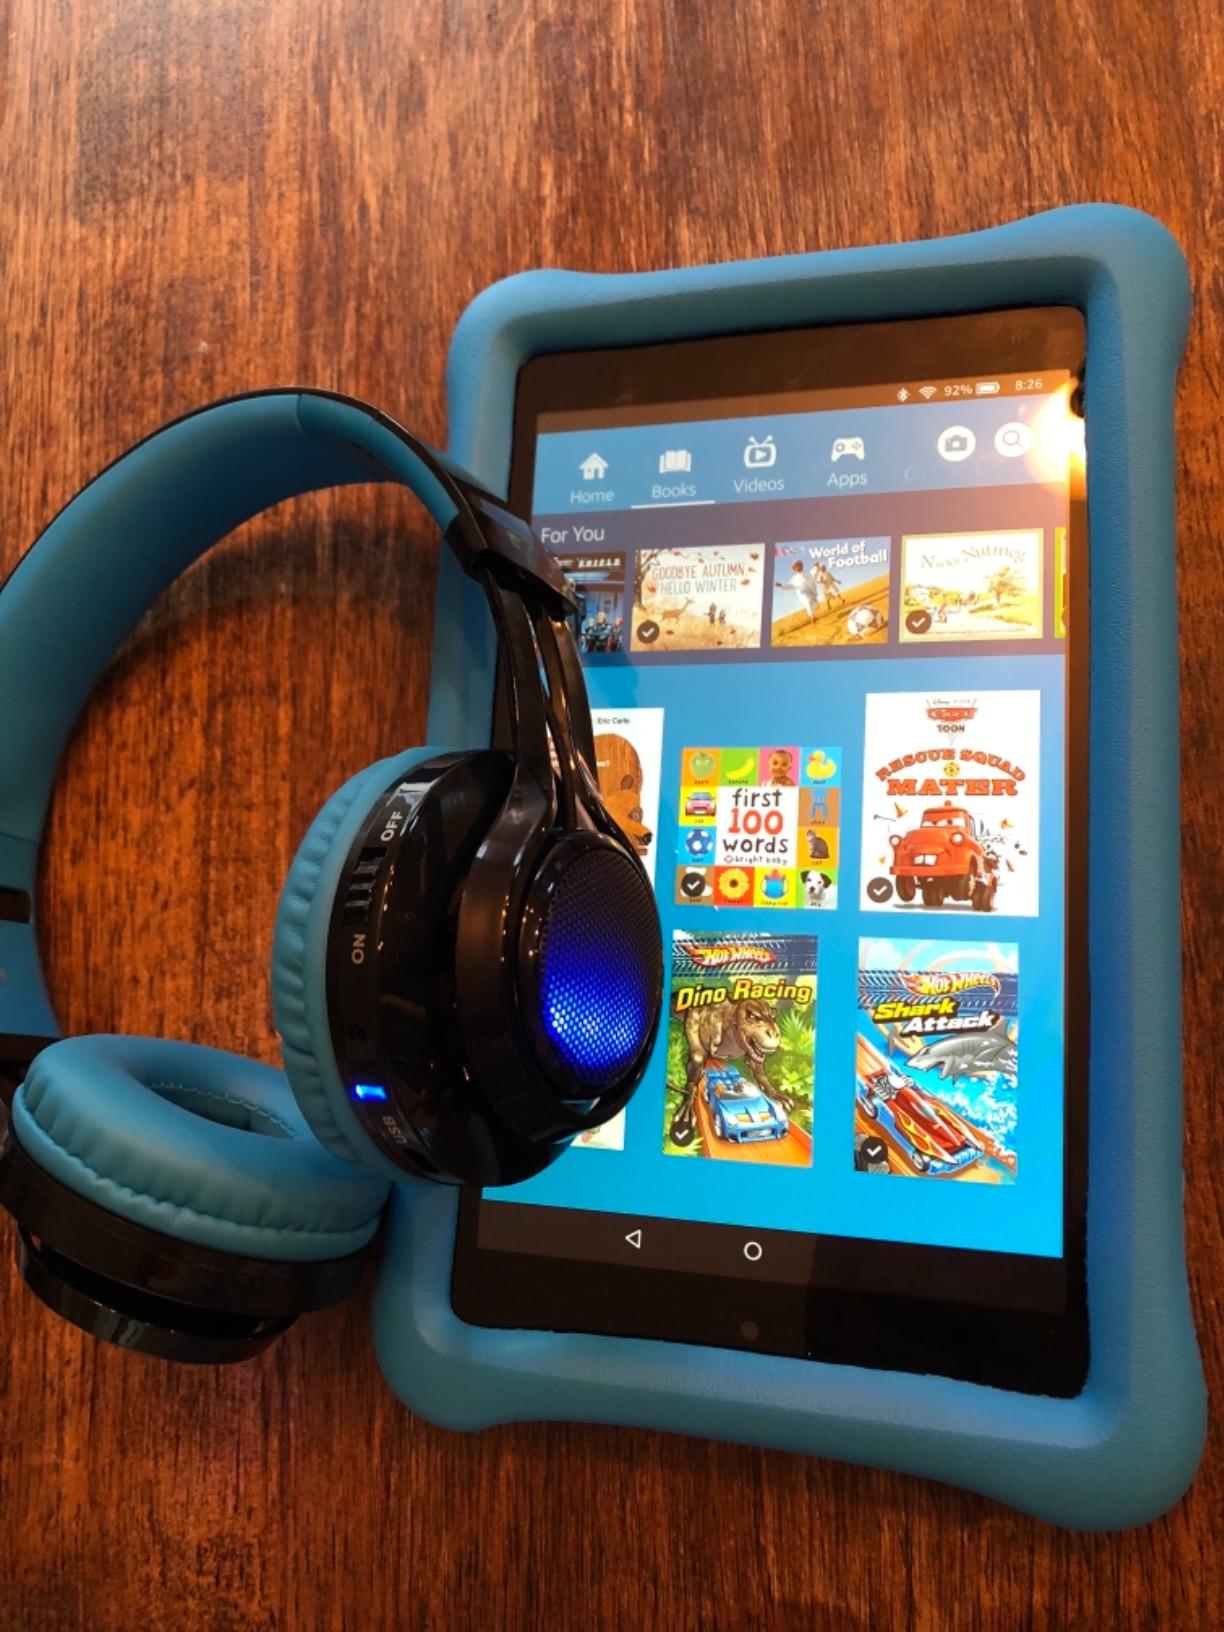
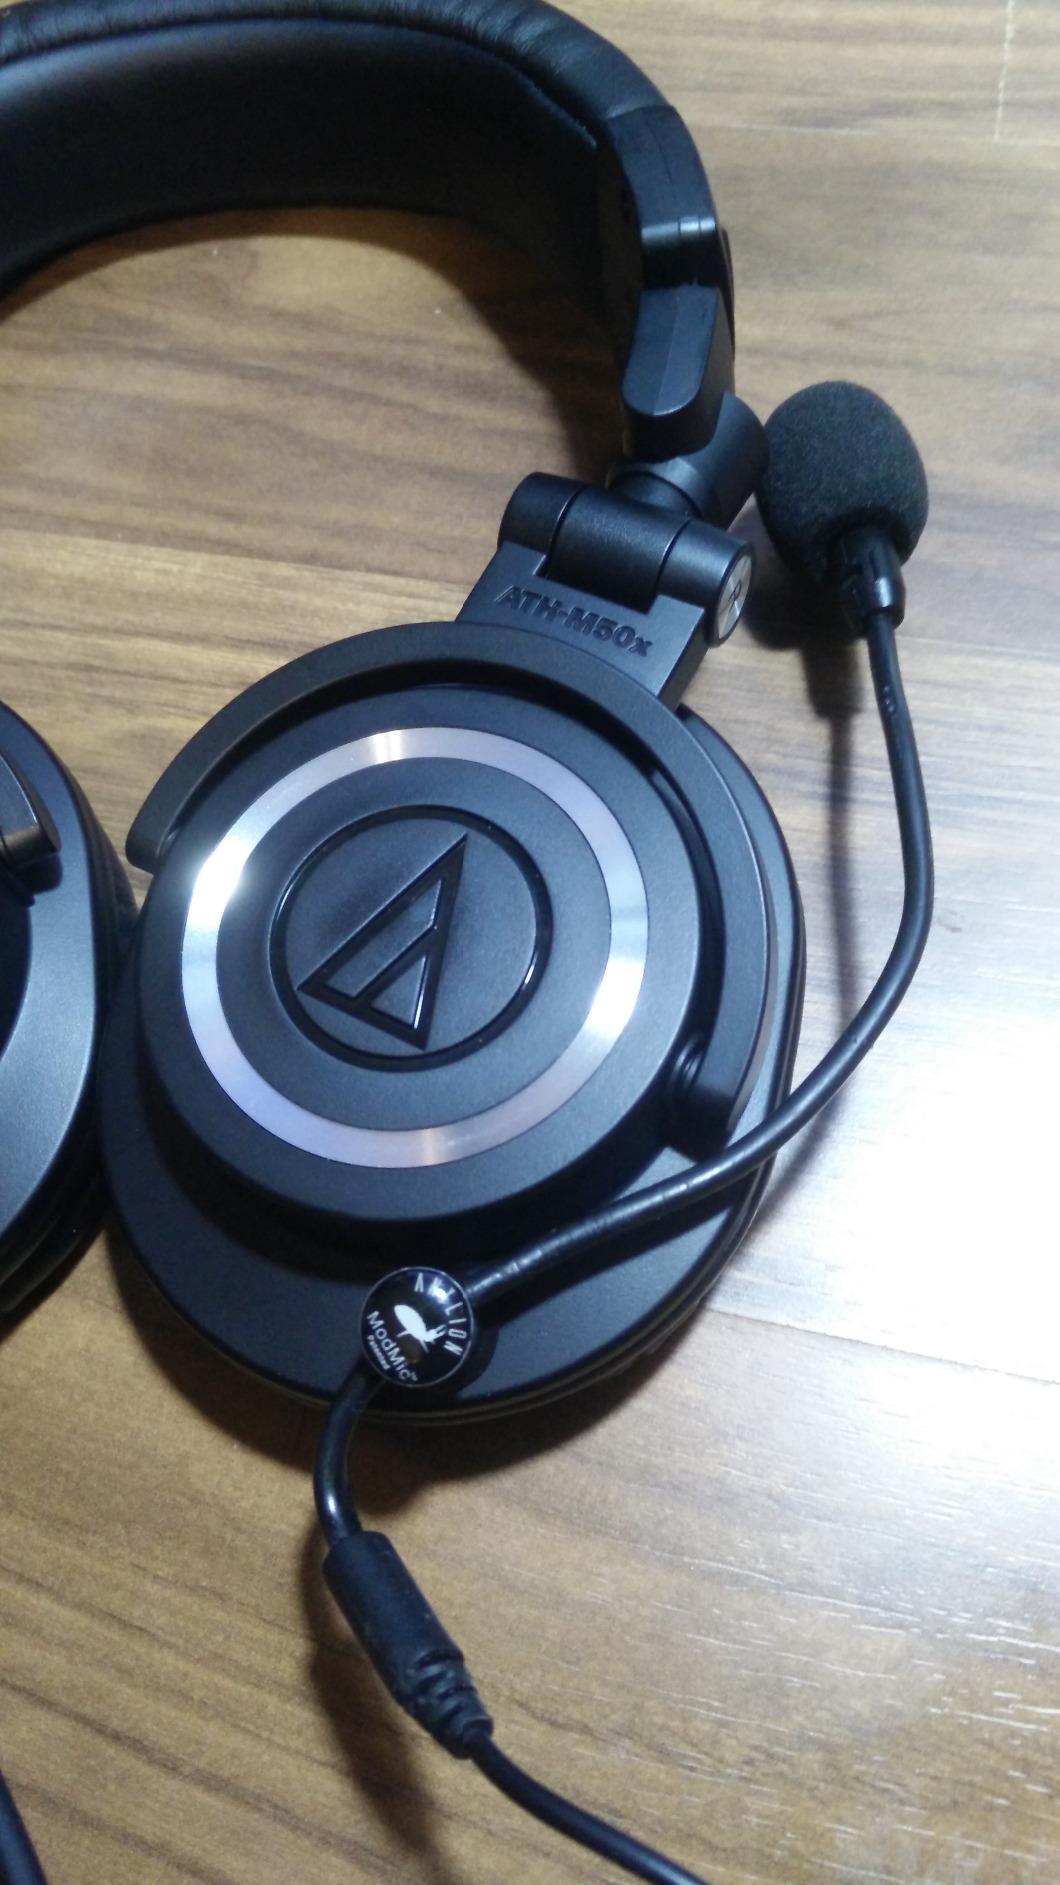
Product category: headphones
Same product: no